Selena Forrest

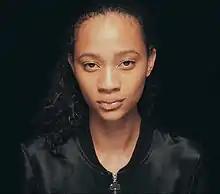
Forrest for Chaos in 2016

Selena Forrest (born April 29, 1999), is an American fashion model. As of 2017, Models.com ranked her as one of the Top 50 models in the fashion industry.